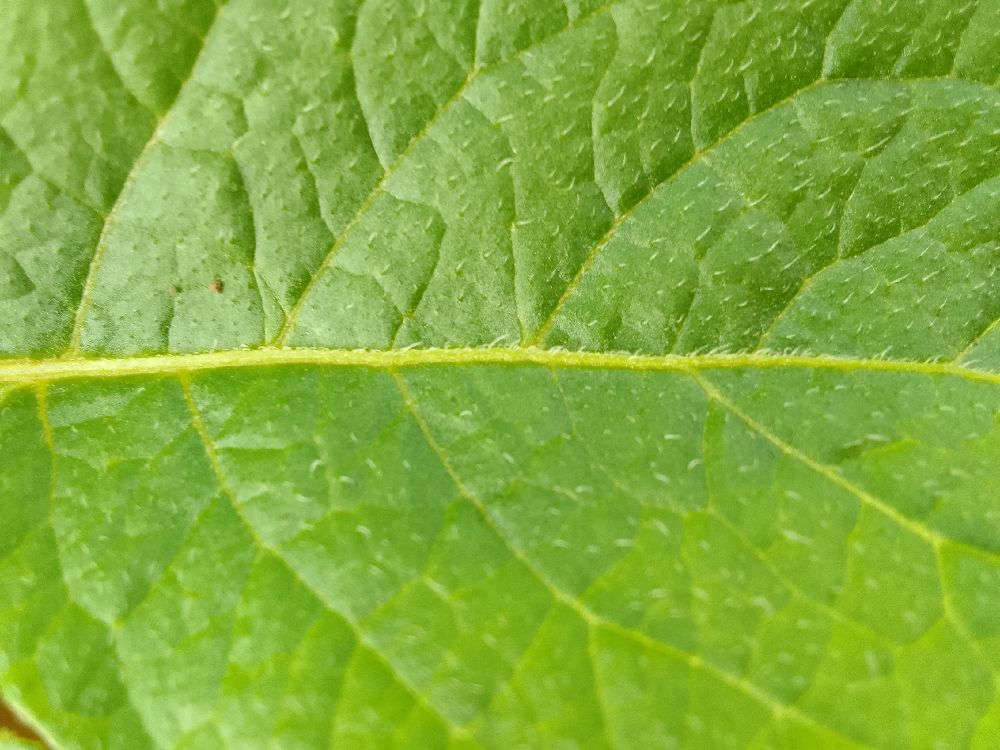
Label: Healthy